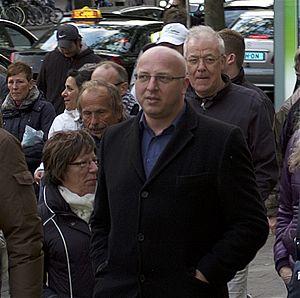
Sietse Rindert Fritsma, né le 31 mars 1972 à Franeker, est un homme politique et ancien fonctionnaire néerlandais. Membre du Parti pour la liberté, il siège à la Seconde Chambre des États généraux de 2006 à 2019.